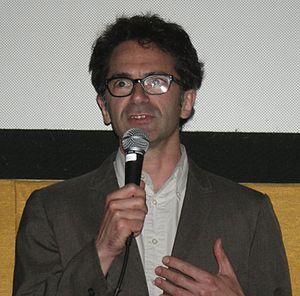
Michael Azerrad est un écrivain, journaliste musical et musicien américain.